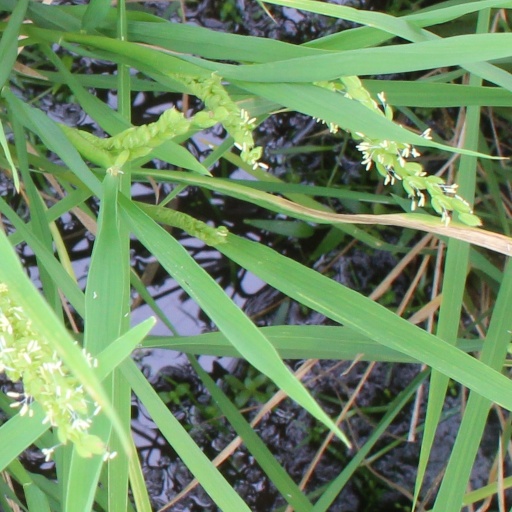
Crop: rice